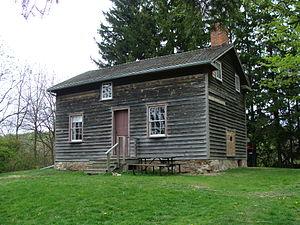
Cet article recense les lieux patrimoniaux de Hamilton en Ontario inscrits au répertoire des lieux patrimoniaux du Canada, qu'ils soient de niveau provincial, fédéral ou municipal.
La maison Griffin est une maison construite en 1827 par un colon anglais. En 1834, elle fut achetée par Enerals Griffin, immigrant noir de la Virginie. Sa famille posséda la maison durant 154 ans. La maison est l'un des rares témoignages de l'architecture vernaculaire du Haut-Canada au début du XIXᵉ siècle. La maison a été désignée bien patrimonial par la ville de Hamilton en 1990. En 2008, elle a été désignée lieu historique national du Canada par la Commission des lieux et des monuments historiques du Canada. Elle abrite aujourd'hui un musée sur le Chemin de fer clandestin.
Voici la liste des lieux historiques nationaux du Canada situé en Ontario. En mai 2012, on compte 263 lieux historiques nationaux en Ontario, dont 37 sont administrés par Parcs Canada. À ce nombre, il faut ajouter aussi cinq sites qui ont perdu leur désignation. Pour les villes de Toronto, Ottawa et Kingston voir :